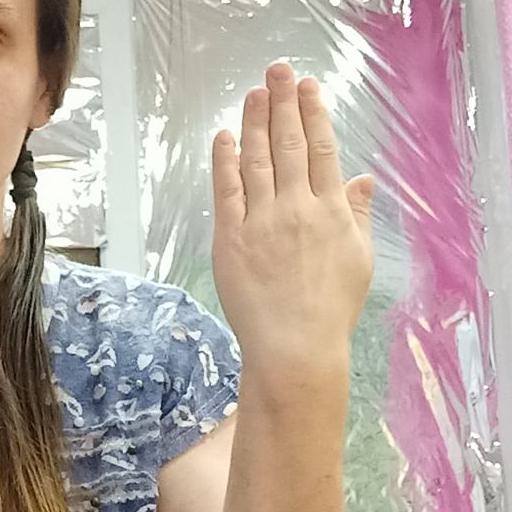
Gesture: stop_inverted